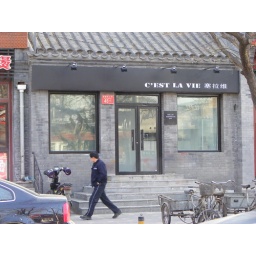
They have C'est La Vie in China! Smokey Mountain chicken on white no mayo please!